Shem

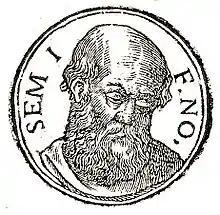
Portrait from "Promptuarium Iconum Insigniorum" (1553) by Guillaume Rouillé

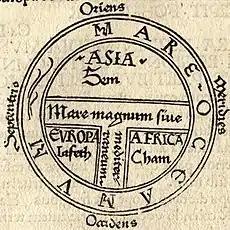
This T and O map, from the first printed version of Isidore's "Etymologiae" (Augsburg 1472), identifies the three known continents (Asia, Europe and Africa) as respectively populated by descendants of "Sem" (Shem), "Iafeth" (Japheth) and "Cham" (Ham).

Shem ("Šēm") is one of the sons of Noah in the Bible (Genesis 5–11 and 1 Chronicles 1:4).